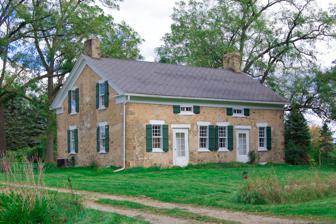
Building: Stow-Hasbrouck House
Country: United States of America
Year built: 1841
United States historic place Stow-Hasbrouck House U.S. National Register of Historic Places Interactive map Location 18600 16 Mile Rd, Marshall, MI 49068, Convis Township, Michigan Coordinates 42°20′34″N 84°59′05″W / 42.34278°N 84.98472°W / 42.34278; -84.98472 ( Stow-Hasbrouck House ) Area 2 acres (0.81 ha) Built 1837 ( 1837 ) Built by Andrew Pettigrew Architectural style Greek Revival NRHP reference No. 93001361 Added to NRHP December 2, 1993 The Stow-Hasbrouck House is a single-family home located at 18600 16 Mile Rd, in Convis Township, Michigan , near Marshall .  It was listed on the National Register of Historic Places in 1993. History In 1835, Eli Crouch, likely an investor, purchased this property. In 1836 he sold it to Granville and Catherine Stow, who had just moved to the area from Onondaga County, New York . It is most likely that the house was built by the Stows, probably soon after they arrived. Local lore has it that the stone section of the house was built over the period 1837-41 by Andrew Pettigrew, an itinerant stone mason from New Paltz, New York ; the rear ell was likely added a few years later. The Stows sold the house and property in 1846 to David Wood of Fairfield,  Ohio . Wood was apparently having mental problems, and in 1859 was declared incompetent. A guardian was appointed by the court, ind in 1861 the property was sold to Matthew Hasbrouck. Matthew Hasbrouck had been born in 1814 in New Paltz, New York , and in 1839 moved with his new wife to a small hamlet in Jackson County, Michigan . They later moved to Washtenaw County before settling in this house in 1861. Matthew Hasbrouck lived in the house until his death in 1883. His property was apportioned among his widow, Hannah Hasbrouck. and other heirs. After a time, Hannah Hasbrouck moved to Ann Arbor , and their son Jehu Elting Hasbrouck moved into the house. He lived there until 1906, after which he found it impossible to continue farming the small plot of land left to him. He sold the house to  Christopher C. Wheeler, who had already purchased the remainder of the Hasbrouck farm from other heirs. The house was rented out to Wheeler's servants, but by 1923 had been abandoned. However, Cecilia Hasbrouck Moran, a daughter of Jehu Elting Hasbrouck, purchased the house. Cecilia Moran and a friend,  Marian Willcox, refurbished the house and opened a tearoom and gift shop in it in 1928. The tea room operated until 1935. She sold it to her niece, Rachel Bushong, and her husband, Max Bushong, who moved into the house in 1941. Description The Stow-Hasbrouck House is a one-and-one-half-story, side-gable, fieldstone house. A gable-roof addition covered with clapboard is at the rear. The house stands on a rubble fieldstone foundation. The facade is symmetrical and divided into two halves. Each half has an entrance in the center with a window on either side and an attic window above. The main windows are nine-over-six double hung units in square-head openings. They are flanked by shutters dating from the 1920s. The gable end walls have two windows in the first story and two on the second. References